Sultanahmet Jail

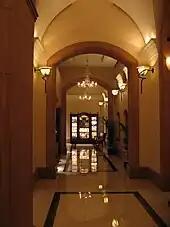
The interior of the Four Seasons Sultanahmet

Built in 1918/1919, it was the first jailhouse in the capital of the Ottoman Empire, constructed in a contemporary concept considering the regulation of the daily life and relationship with the outside of inmates, who were awaiting trial or serving brief sentences. The building was designed in Turkish neoclassical style in the beginning of the period called "First National Architecture". It was built next to the courthouse building, which was constructed in 1845 initially as university. An inscription in Ottoman language upon the main gate of the building states the name of the facility as the "Dersaadet Murder Jail". It is a four-story building with guard towers enclosing a courtyard.